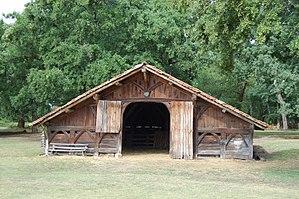
L'écomusée de Marquèze est situé dans la commune de Sabres, dans le département français des Landes. Géré par le Parc naturel régional des Landes de Gascogne, il ouvre ses portes au public en 1970, ce qui en fait un des tout premiers écomusées créés en France.